Xavier Cugat

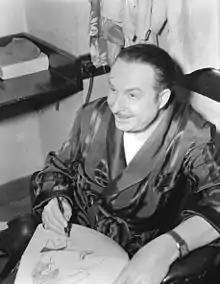
Xavier Cugat in New York City about 1946

Xavier Cugat (1 January 1900 – 27 October 1990) was an American musician and bandleader who was a leading figure in the spread of Latin music in the United States. Originally from Girona, Catalonia in Spain, he spent his formative years in Havana, Cuba, before arriving in New York City in 1915. A trained violinist and arranger, he was the leader of the resident orchestra at the Waldorf–Astoria hotel from 1933-1949 and a prolific recording artist for 40 years. He became known as the "Rumba King." A restaurateur in West Hollywood and New York, he and his band appeared in numerous motion pictures in the 1930s and 1940s. He was also a caricature artist.